Leavenworth Ranger Station

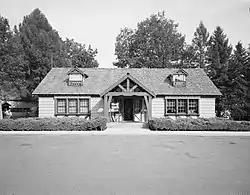

Leavenworth Ranger Station, also known as the Wenatchee River Ranger District, in Leavenworth, Washington was built during 1937-38 by the Civilian Conservation Corps. It was designed by the United States Forest Service's Region 6 USDA Forest Svce. Architecture Group in Rustic architecture. The listing includes nine contributing buildings on a area.